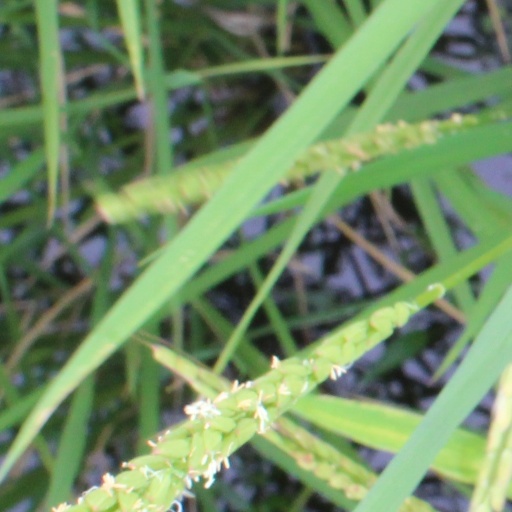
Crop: rice